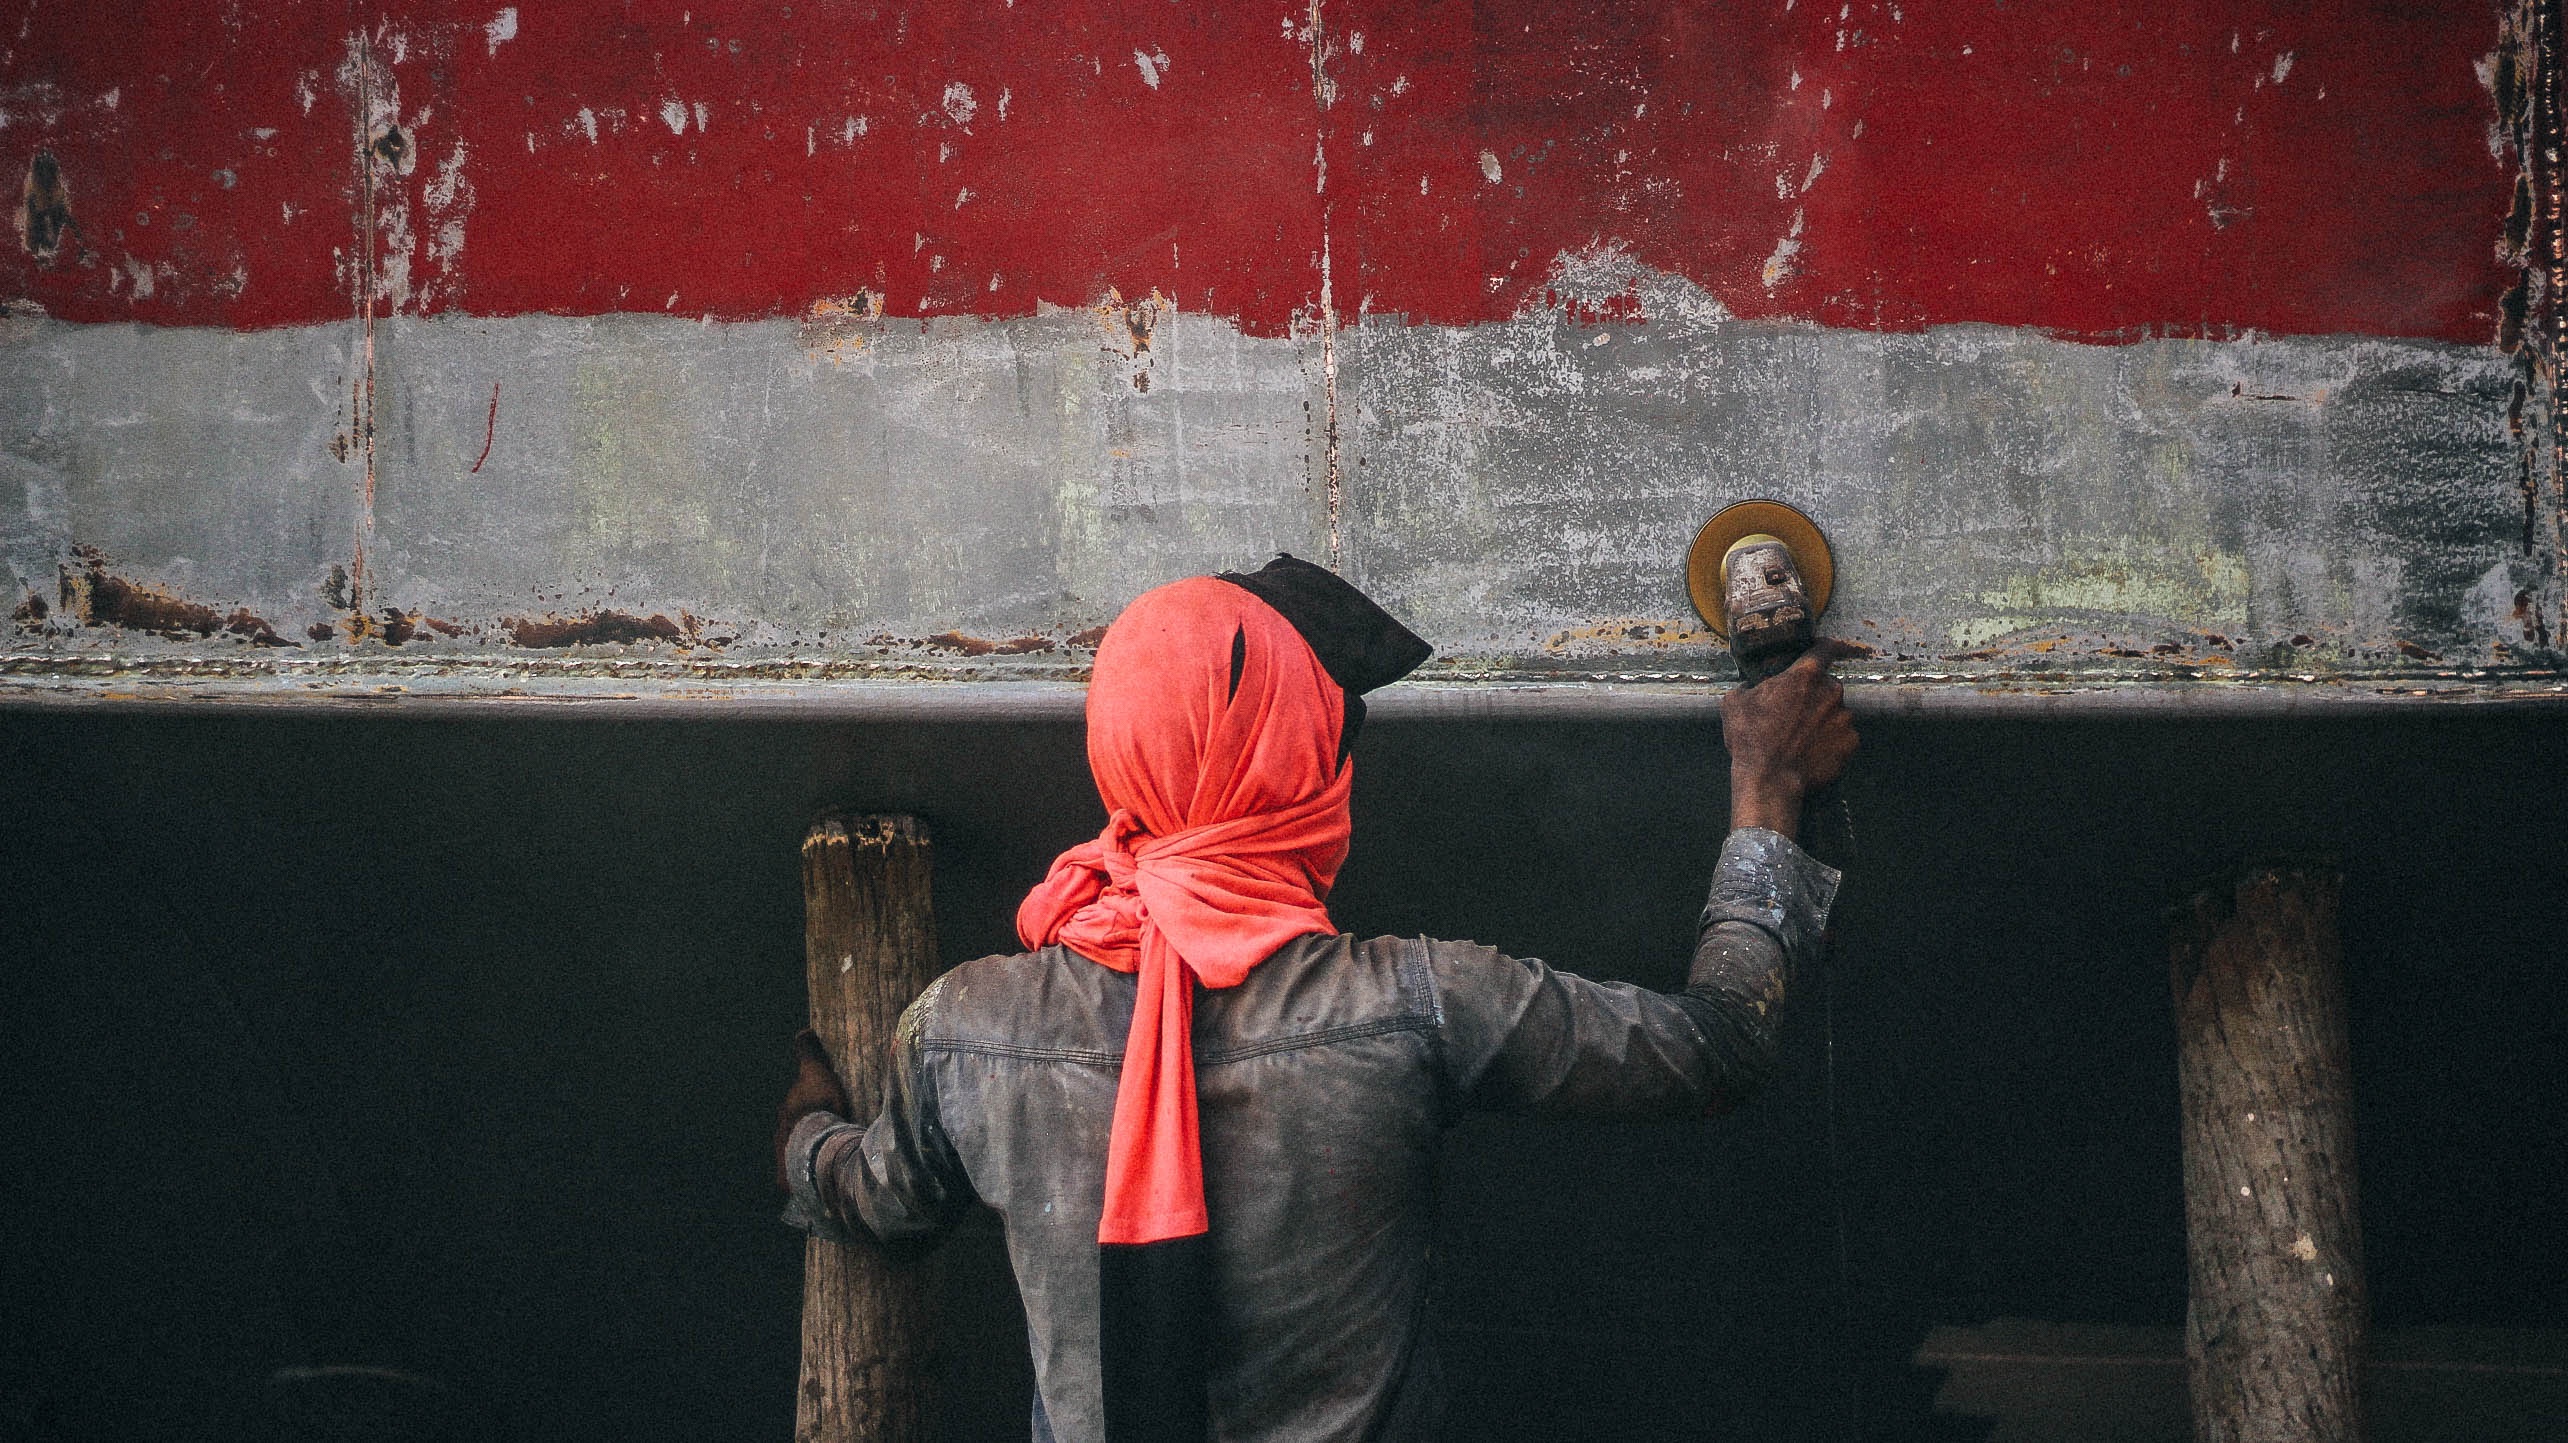
wall, red, color, darkness, performance art, temple